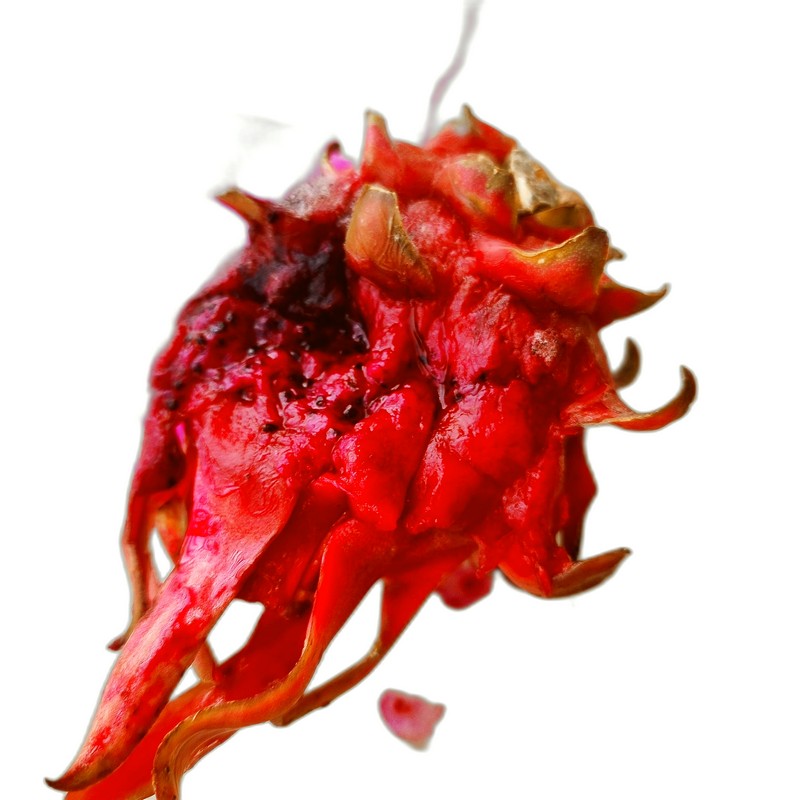
Label: Defect Dragon Fruit